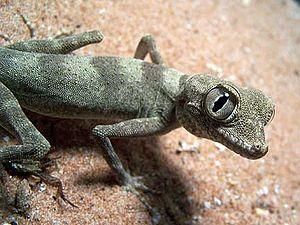
Agamura persica, unique représentant du genre Agamura, est une espèce de geckos de la famille des Gekkonidae.